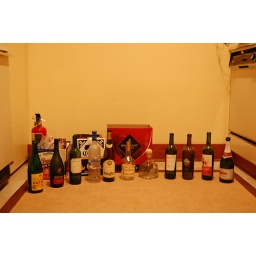
133 - 11 bottle of beer on the wall, 11 bottles of beer, take one down, pass it around